Charles Yale Knight

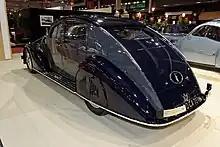
Paris, Avions Voisin type C25 aérodyne model of 1934

Daimler-Knight's sleeve valve engines were used in the first British tanks in World War I such as the Mark I tank, Mark II tank, Mark IV tank and others. Later, the sleeve valve technology invented by Charles Yale Knight will be modified and used by the British to build aircraft engines. One of these companies was the Bristol Aeroplane Company, one of the first British aviation manufacturer.